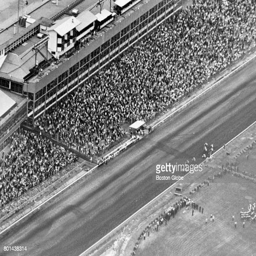
an aerial view of a race